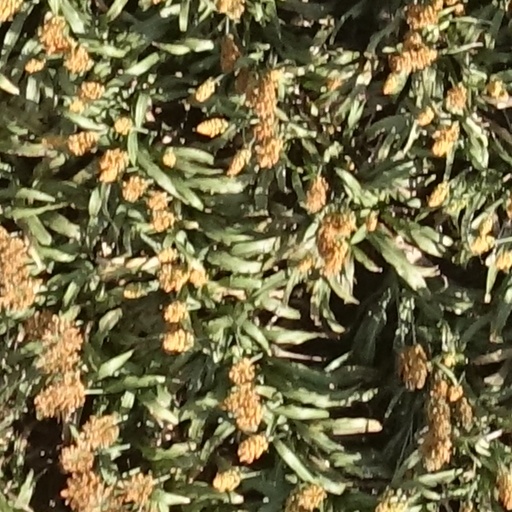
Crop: sorghum